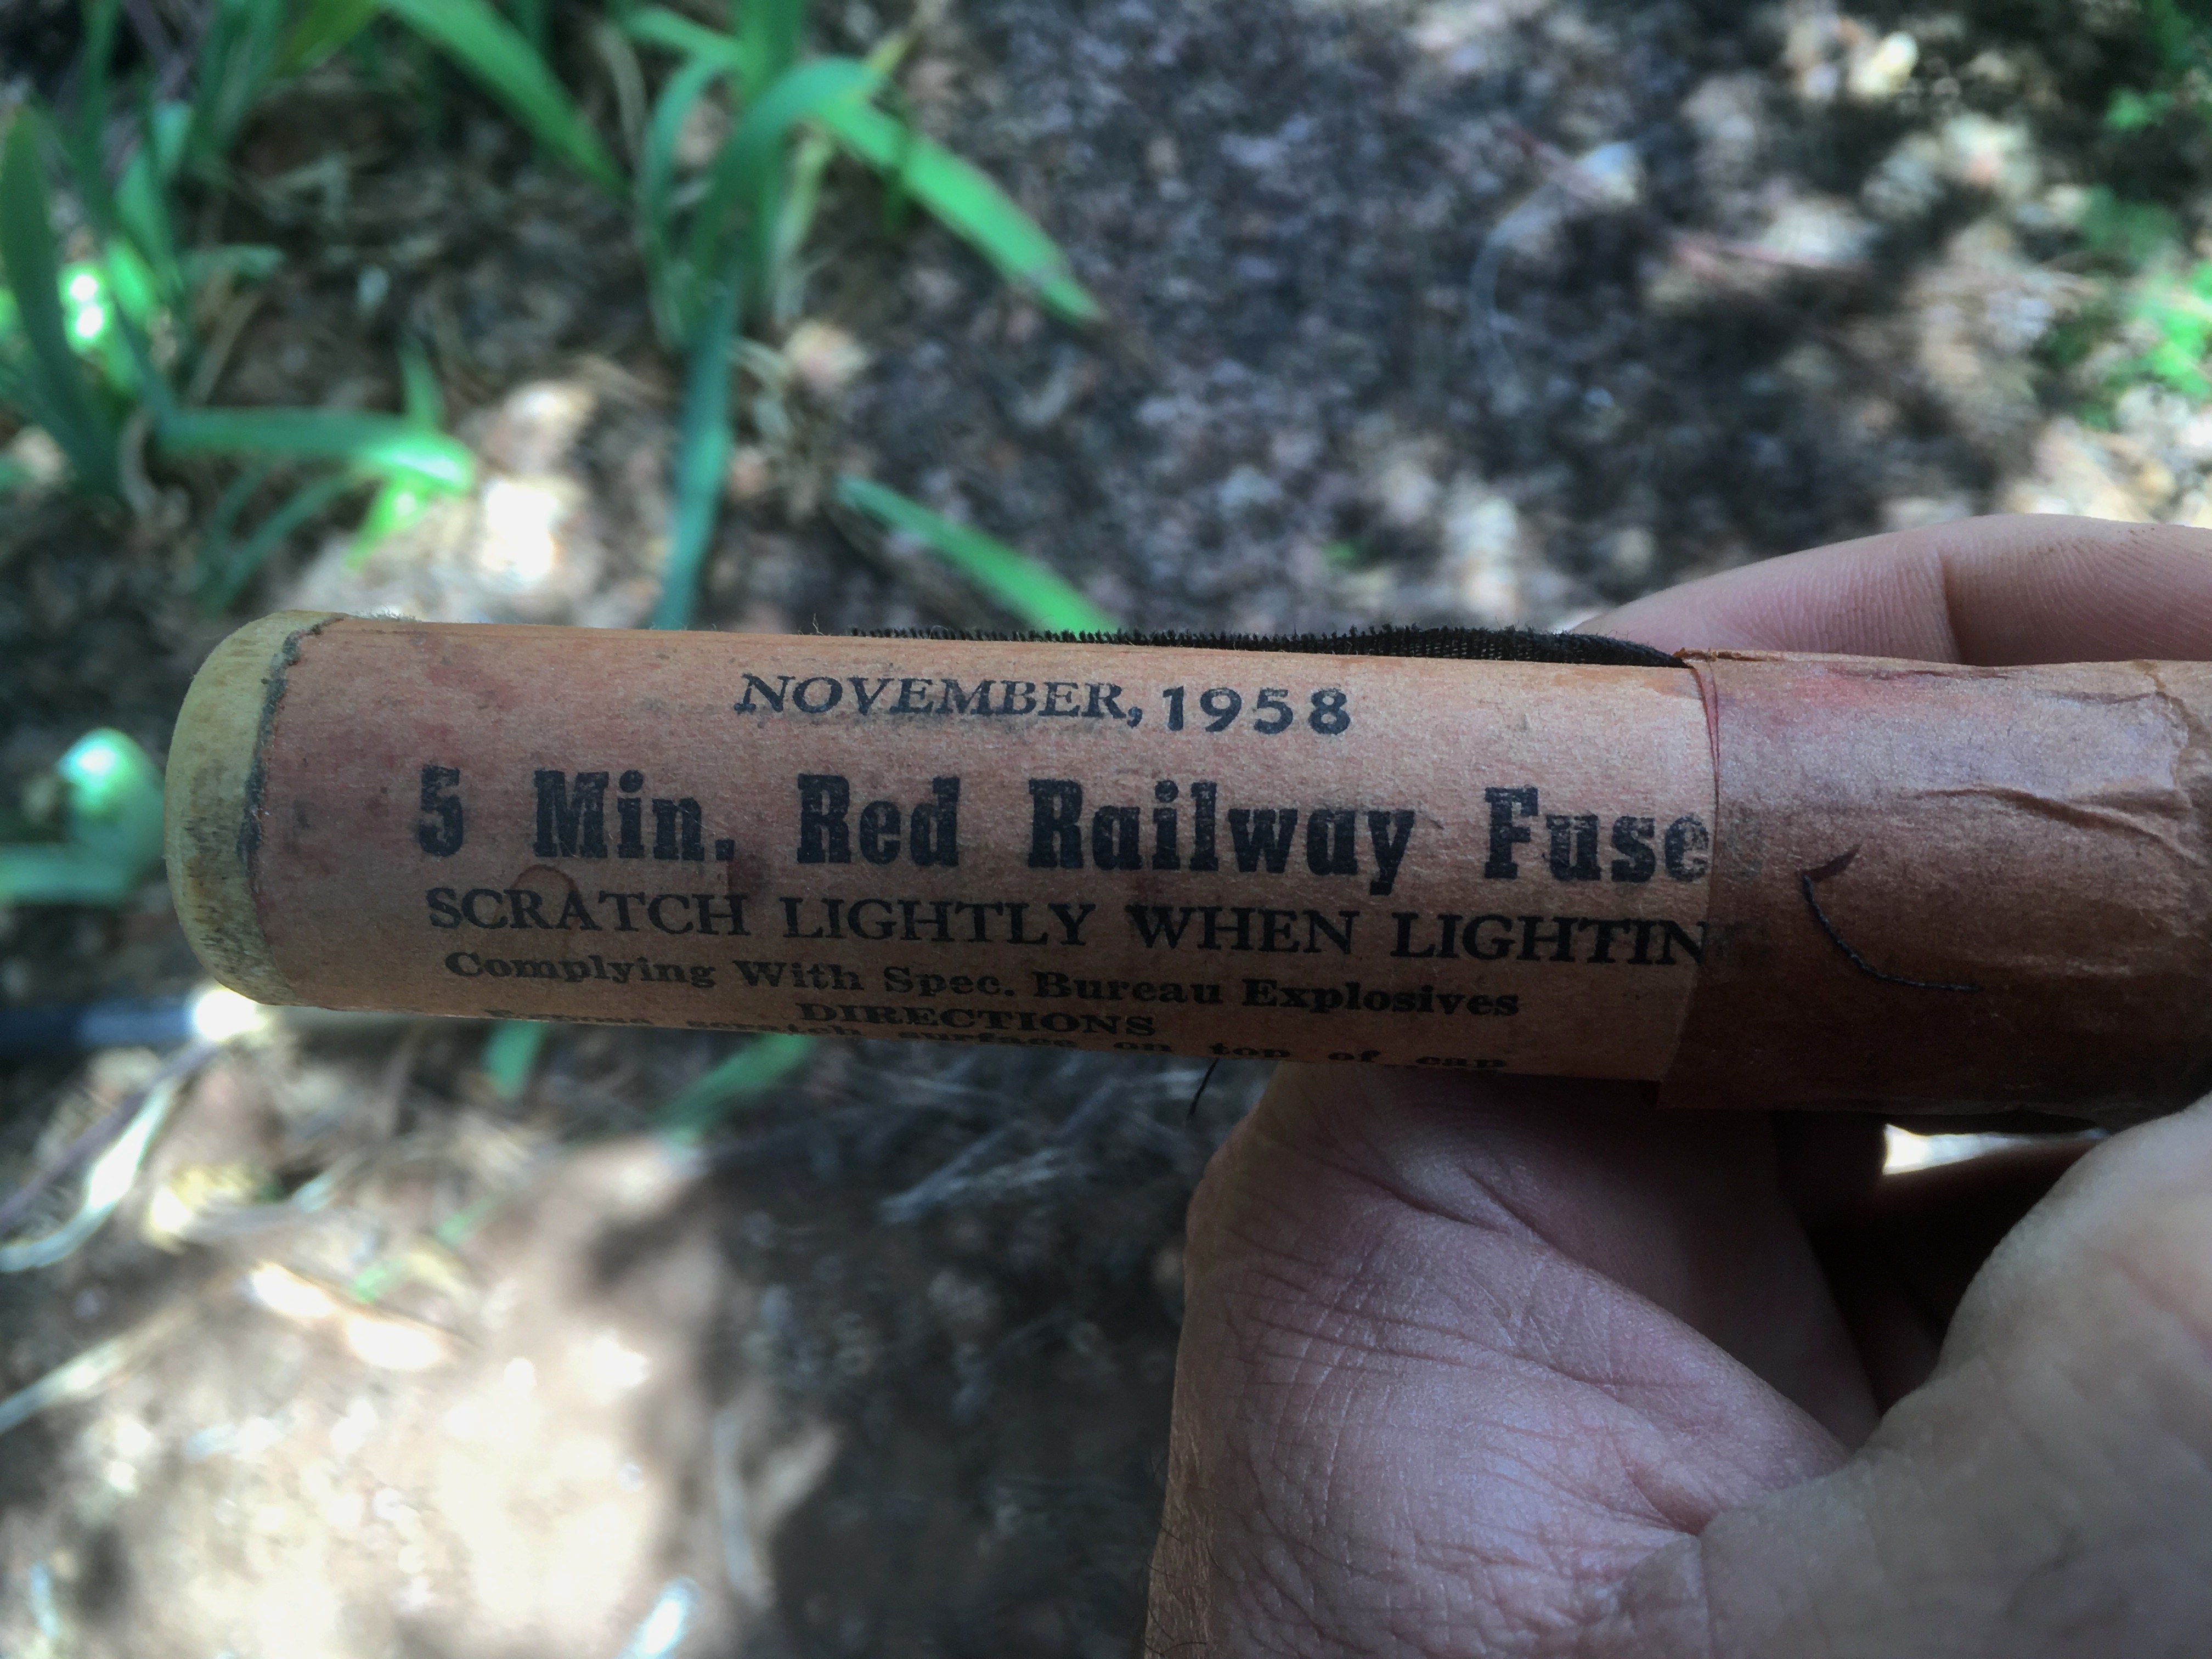
hand, green, soil, close up, eye, skin, organ